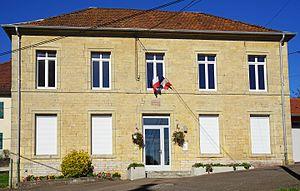
La mairie de Genevreuille.
Genevreuille est une commune française située dans le département de la Haute-Saône, en région Bourgogne-Franche-Comté.